DeltaWing

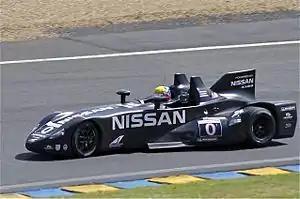
The Nissan Deltawing racing at Le Mans in 2012

In June 2011 it was announced that the car would fill the 56th garage at the 2012 24 Hours of Le Mans, reserved for experimental vehicles. As with all Le Mans cars, the DeltaWing was a two-seater. Marino Franchitti, Michael Krumm and Satoshi Motoyama drove the DeltaWing at Le Mans. It qualified 29th with a time of 3:42.612, which was 18.825 behind the lead car.